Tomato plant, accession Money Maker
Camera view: bottom (45 deg); turntable rotation: 120 degrees
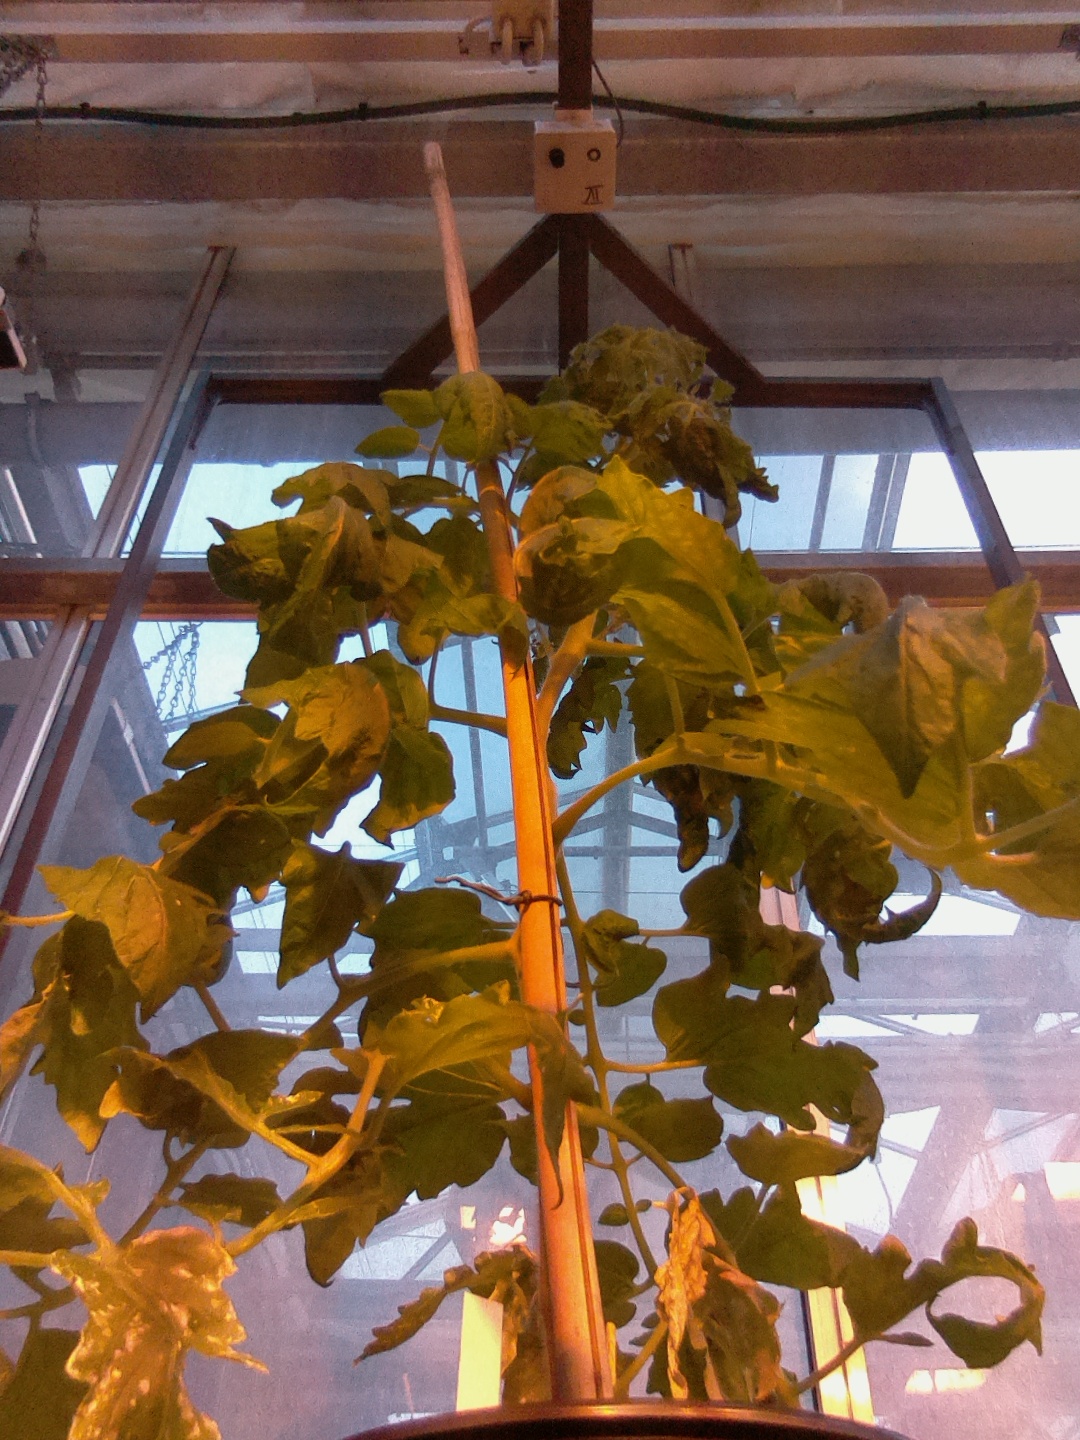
BBCH growth stage 69: End of flowering, 90%-100% of flowers open, more petals falling